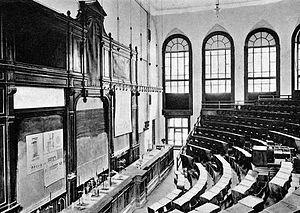
Artour Khristianovitch Frautschi né le 18 février 1891 à Oustinovo - fusillé le 21 août 1937 à la « Kommunarka » près de Moscou dans le cadre de la Grande Purge, est un membre de la police secrète soviétique qui a été cadre de la Tchéka puis du Guépéou et de l'OGPU. Il a été « officier spécial » de la Tchéka, chef du service de contre-espionnage, chef adjoint de la section « opérations secrètes », et directeur du département « renseignement extérieur ». Il a entre autres à son actif l'arrestation en 1925 des fameux espions Boris Savinkov et Sidney Reilly. Artour Artouzov a été réhabilité en 1956.
L’université polytechnique de Saint-Pétersbourg Pierre-le-Grand est l'une des principales universités scientifiques et techniques de Russie, et l'un des plus grands centres de recherche scientifique de la CEI, notamment en physique mathématique et appliquée, en aéronautique, en génie chimique. Il a changé de multiples fois de nom depuis sa création : « Institut polytechnique Pierre-le-Grand », « Institut polytechnique Kalinine », etc. Au niveau national, il joue un rôle parallèle à celui du Caltech pour les États-Unis. En 2012, SPbPU se classait dans les 400 meilleures universités au monde. Il possède l'un des meilleurs laboratoires de recherche en mécanique des fluides. Parmi les anciens étudiants de l'établissement, on trouve plusieurs lauréats du Prix Nobel, tels Pyotr Kapitsa, des physiciens atomistes, des inventeurs, de grands pionniers de l’aéronautique moderne. L’université est habilitée à délivrer les diplômes de licence, de Mastère et de Doctorat. Ses principales facultés scientifiques sont :